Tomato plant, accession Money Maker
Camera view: horizontal (90 deg, fisheye); turntable rotation: 240 degrees
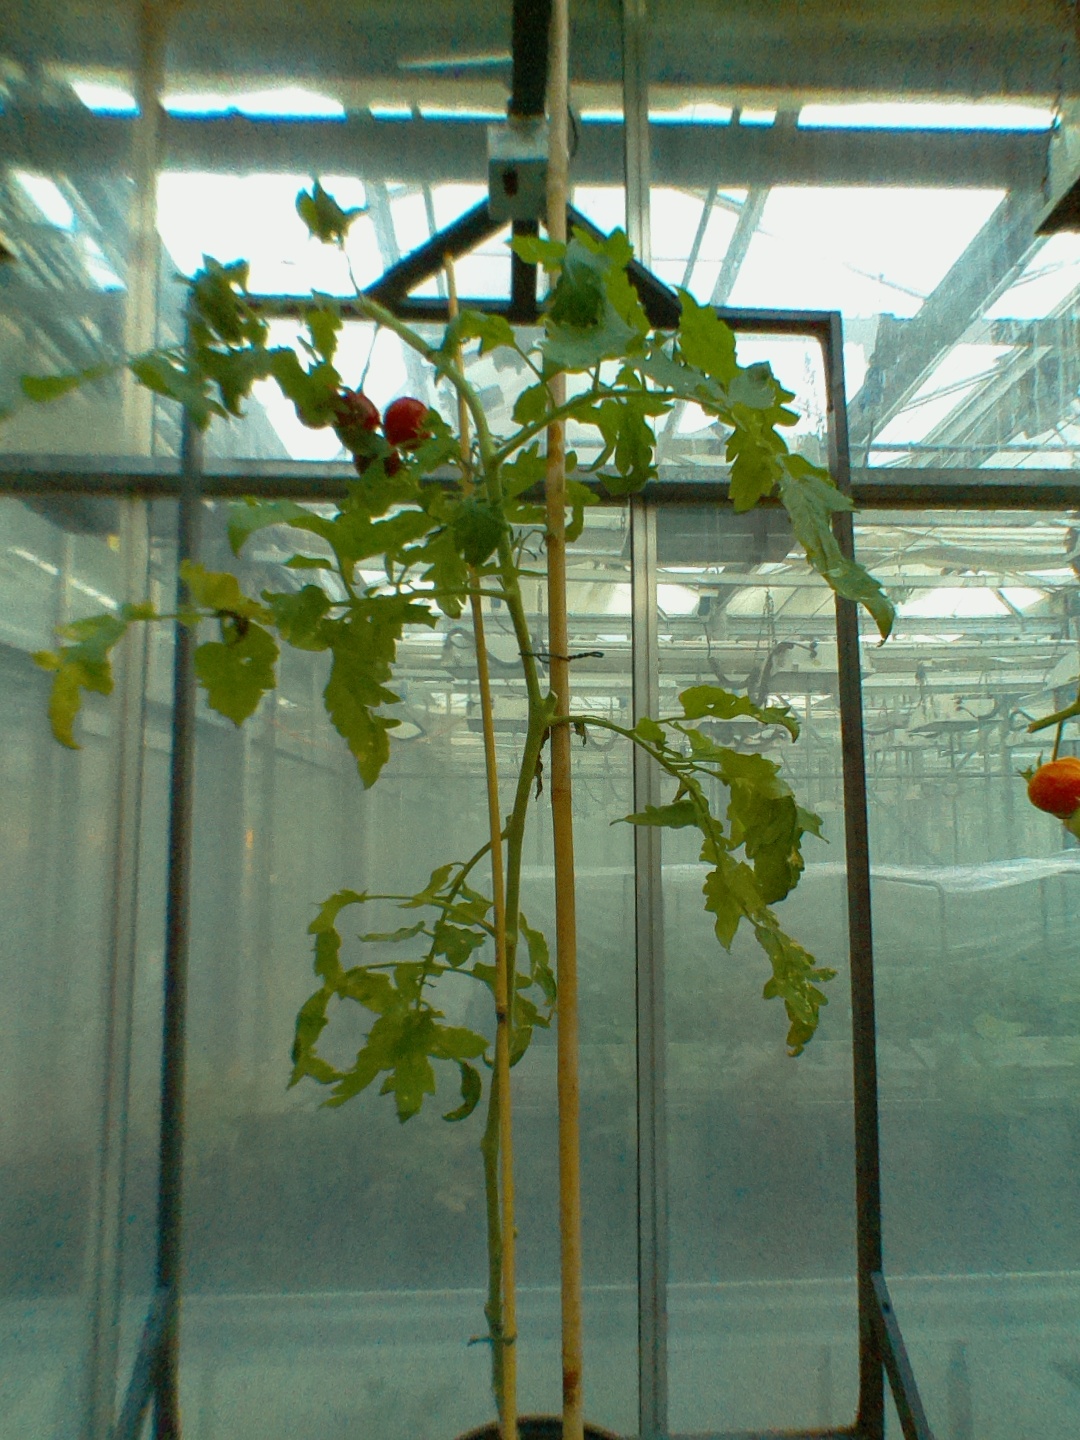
BBCH growth stage 89: 90%-100% of fruits show typical fully ripe color